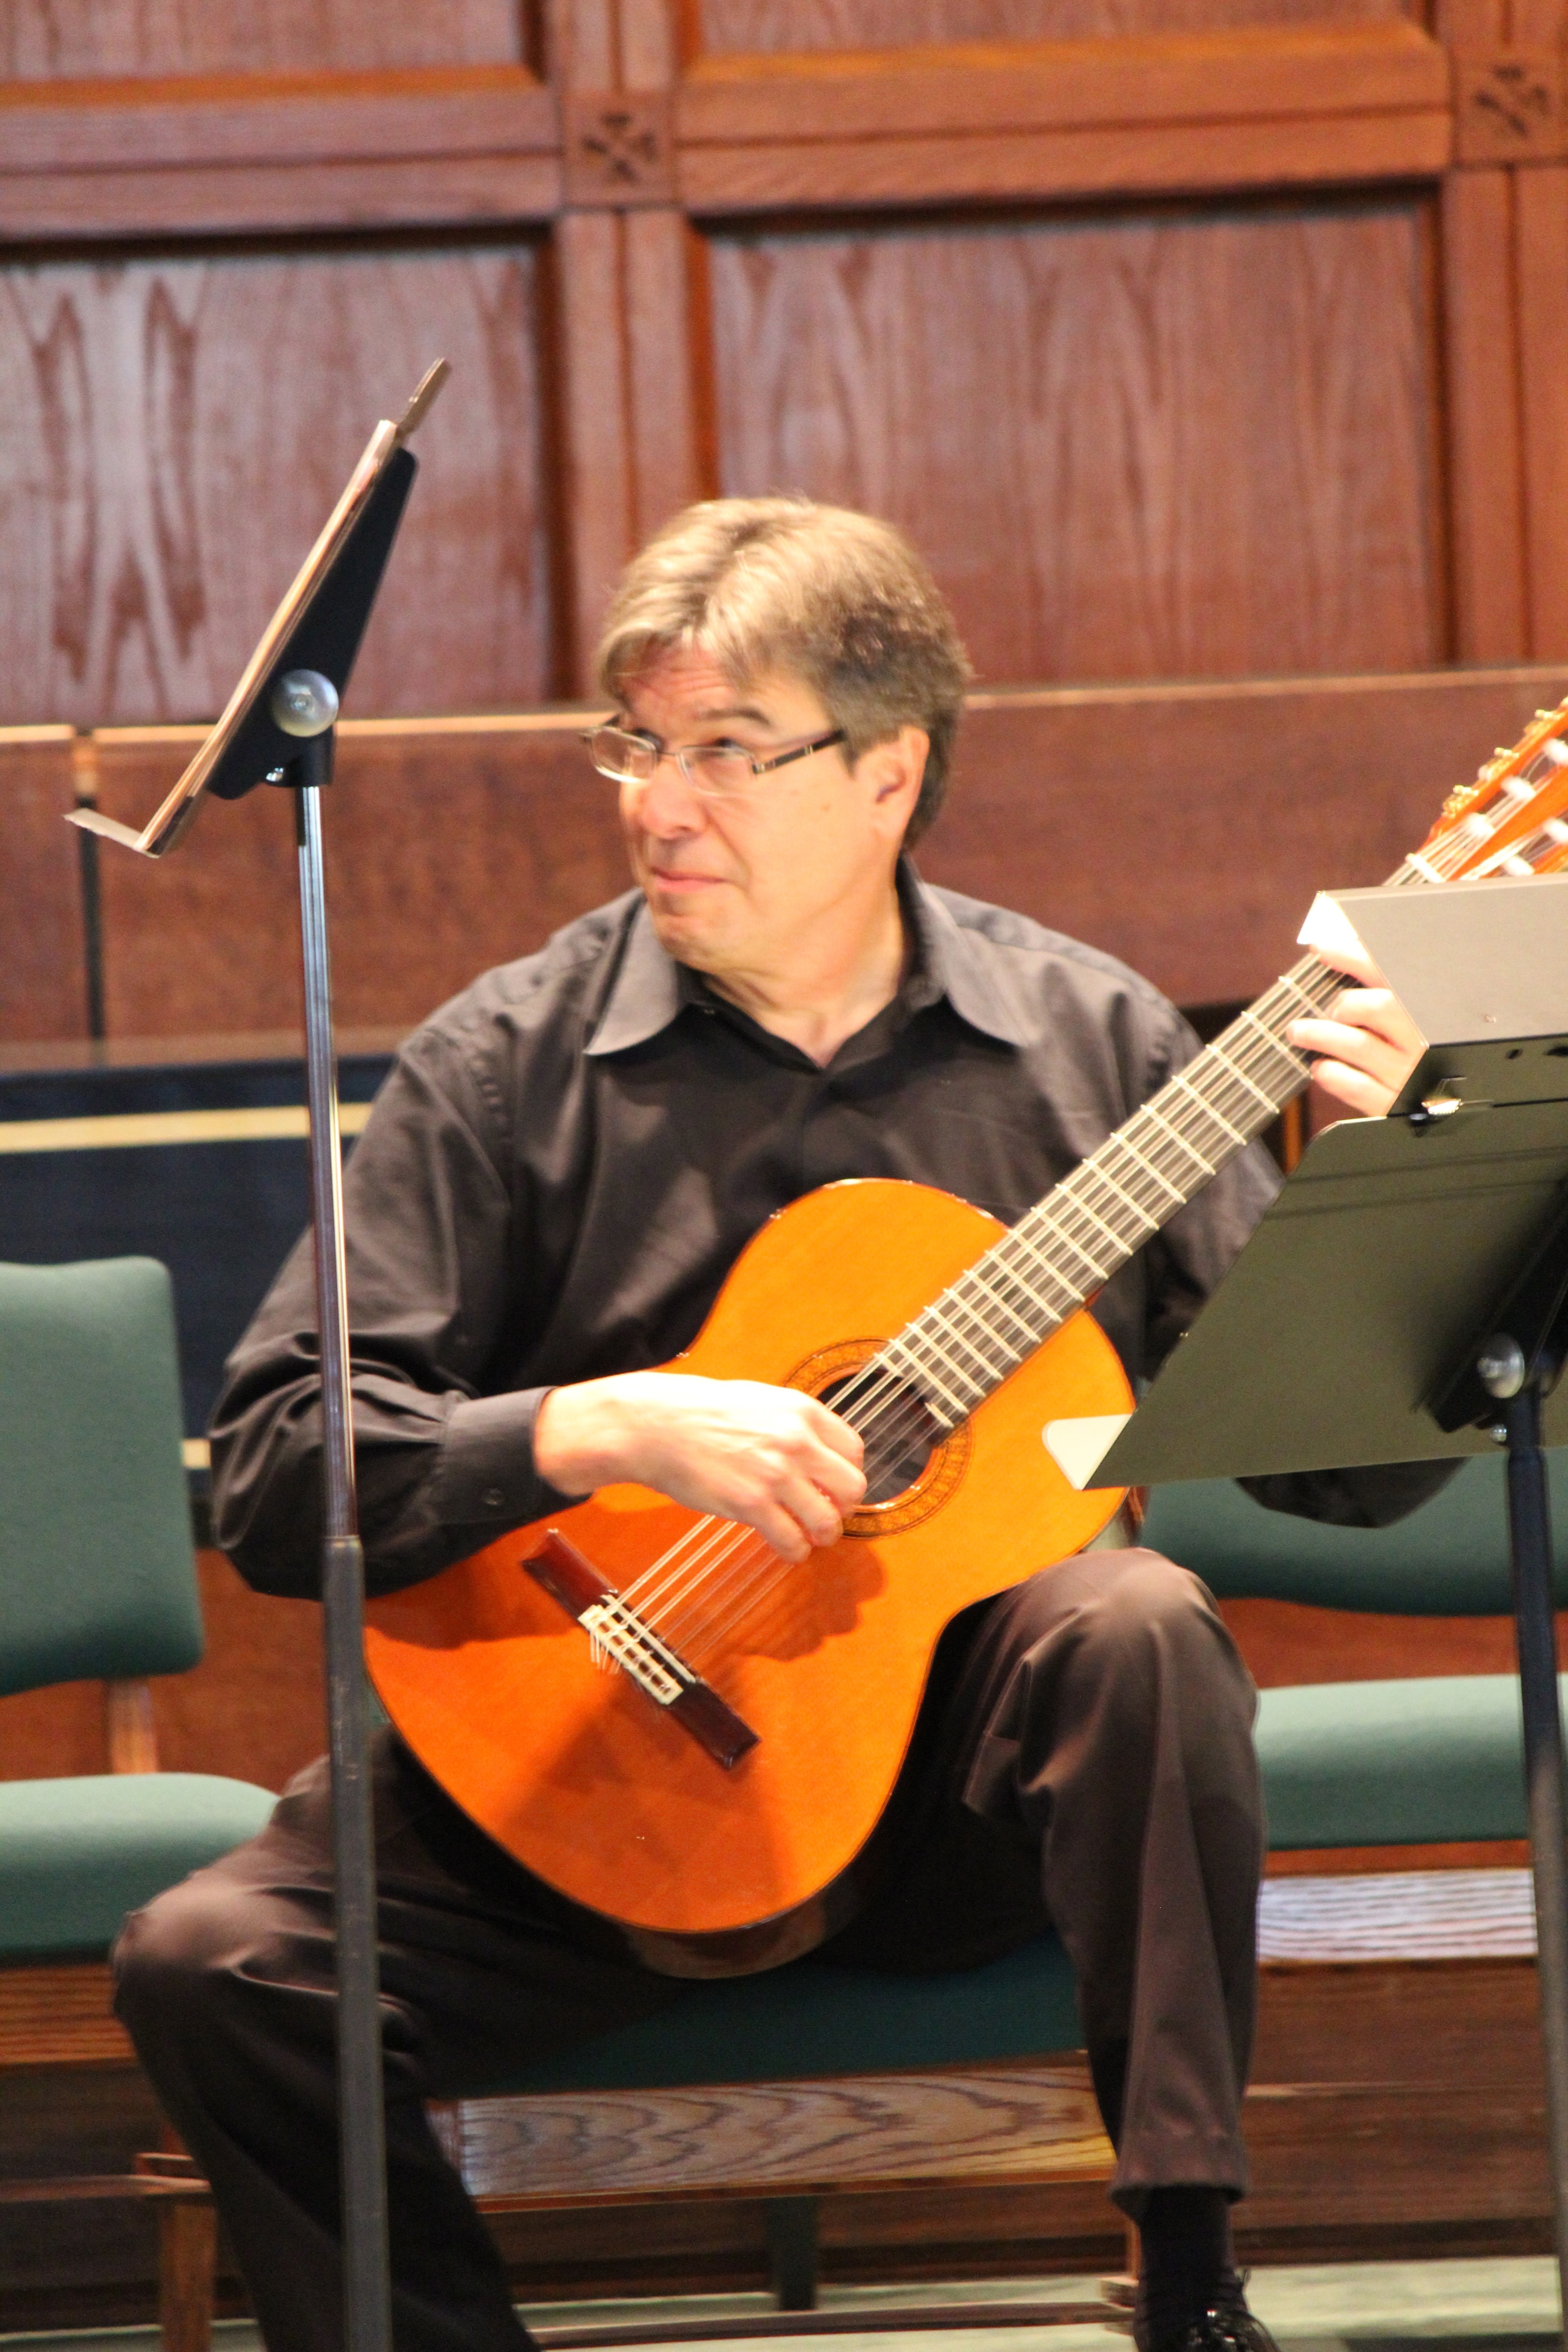
music, guitar, acoustic guitar, concert, instrument, musician, musical instrument, performance, bassist, singing, guitarist, bass guitar, classical music, singer songwriter, string instrument, plucked string instruments